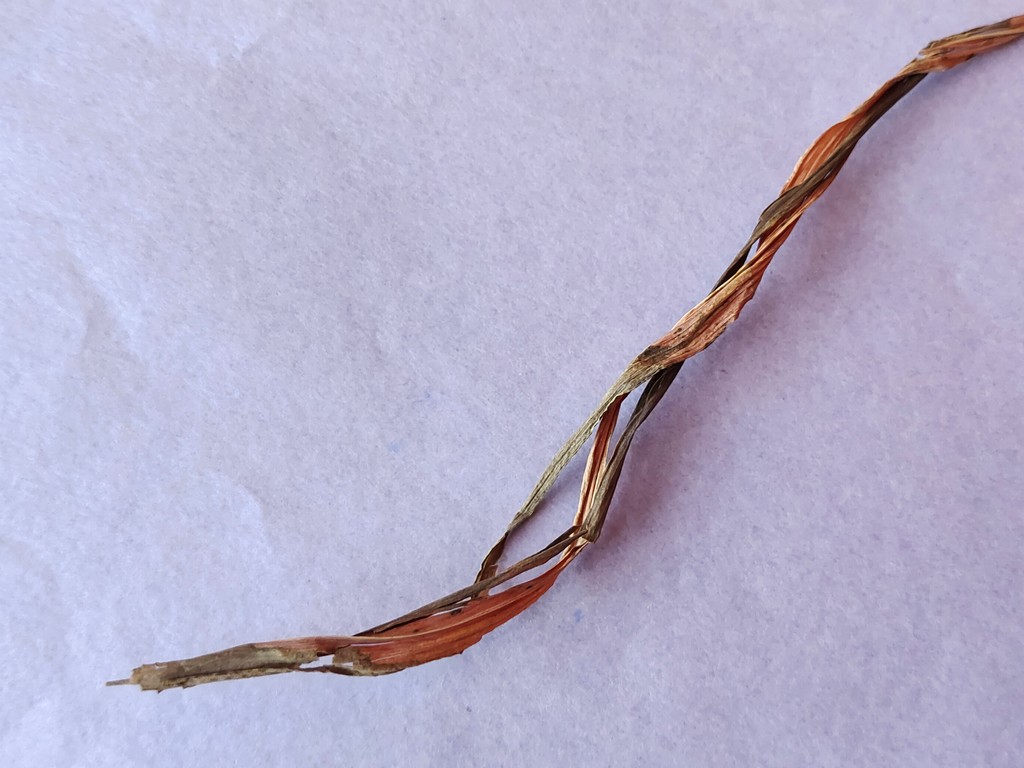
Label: Dried